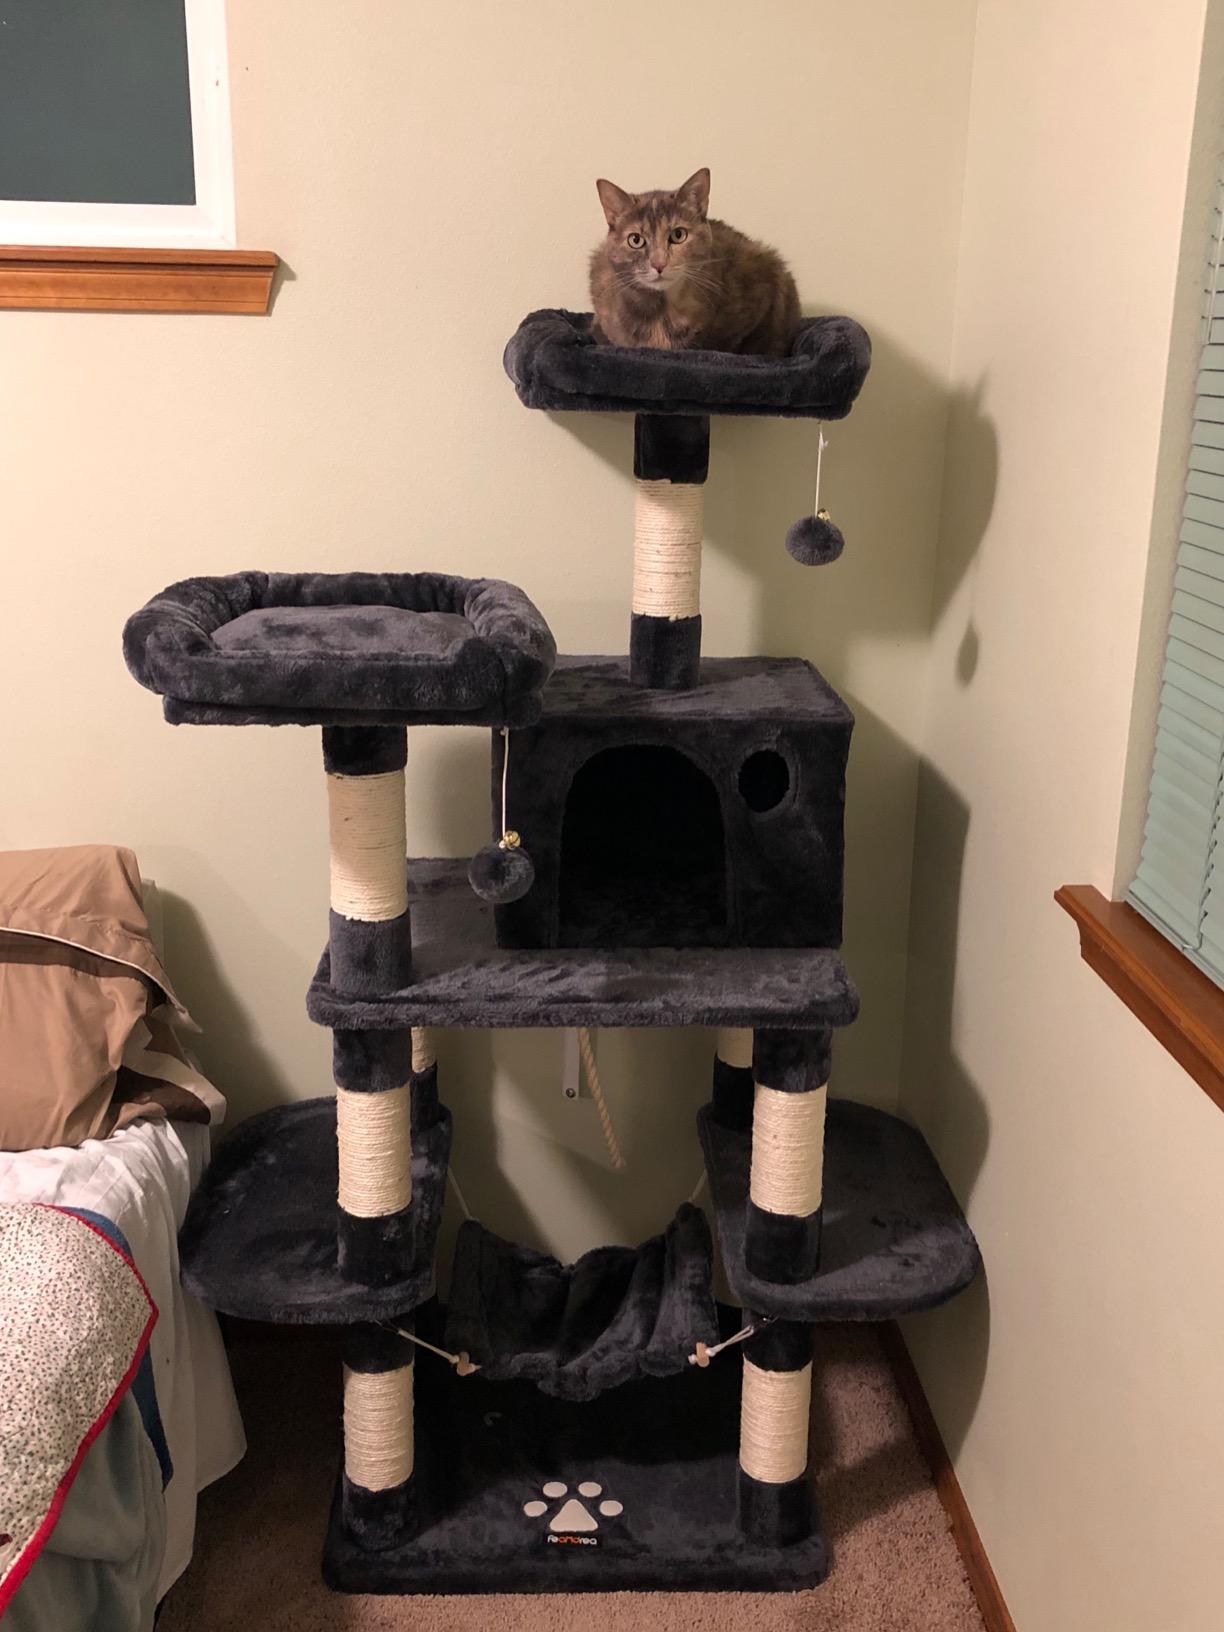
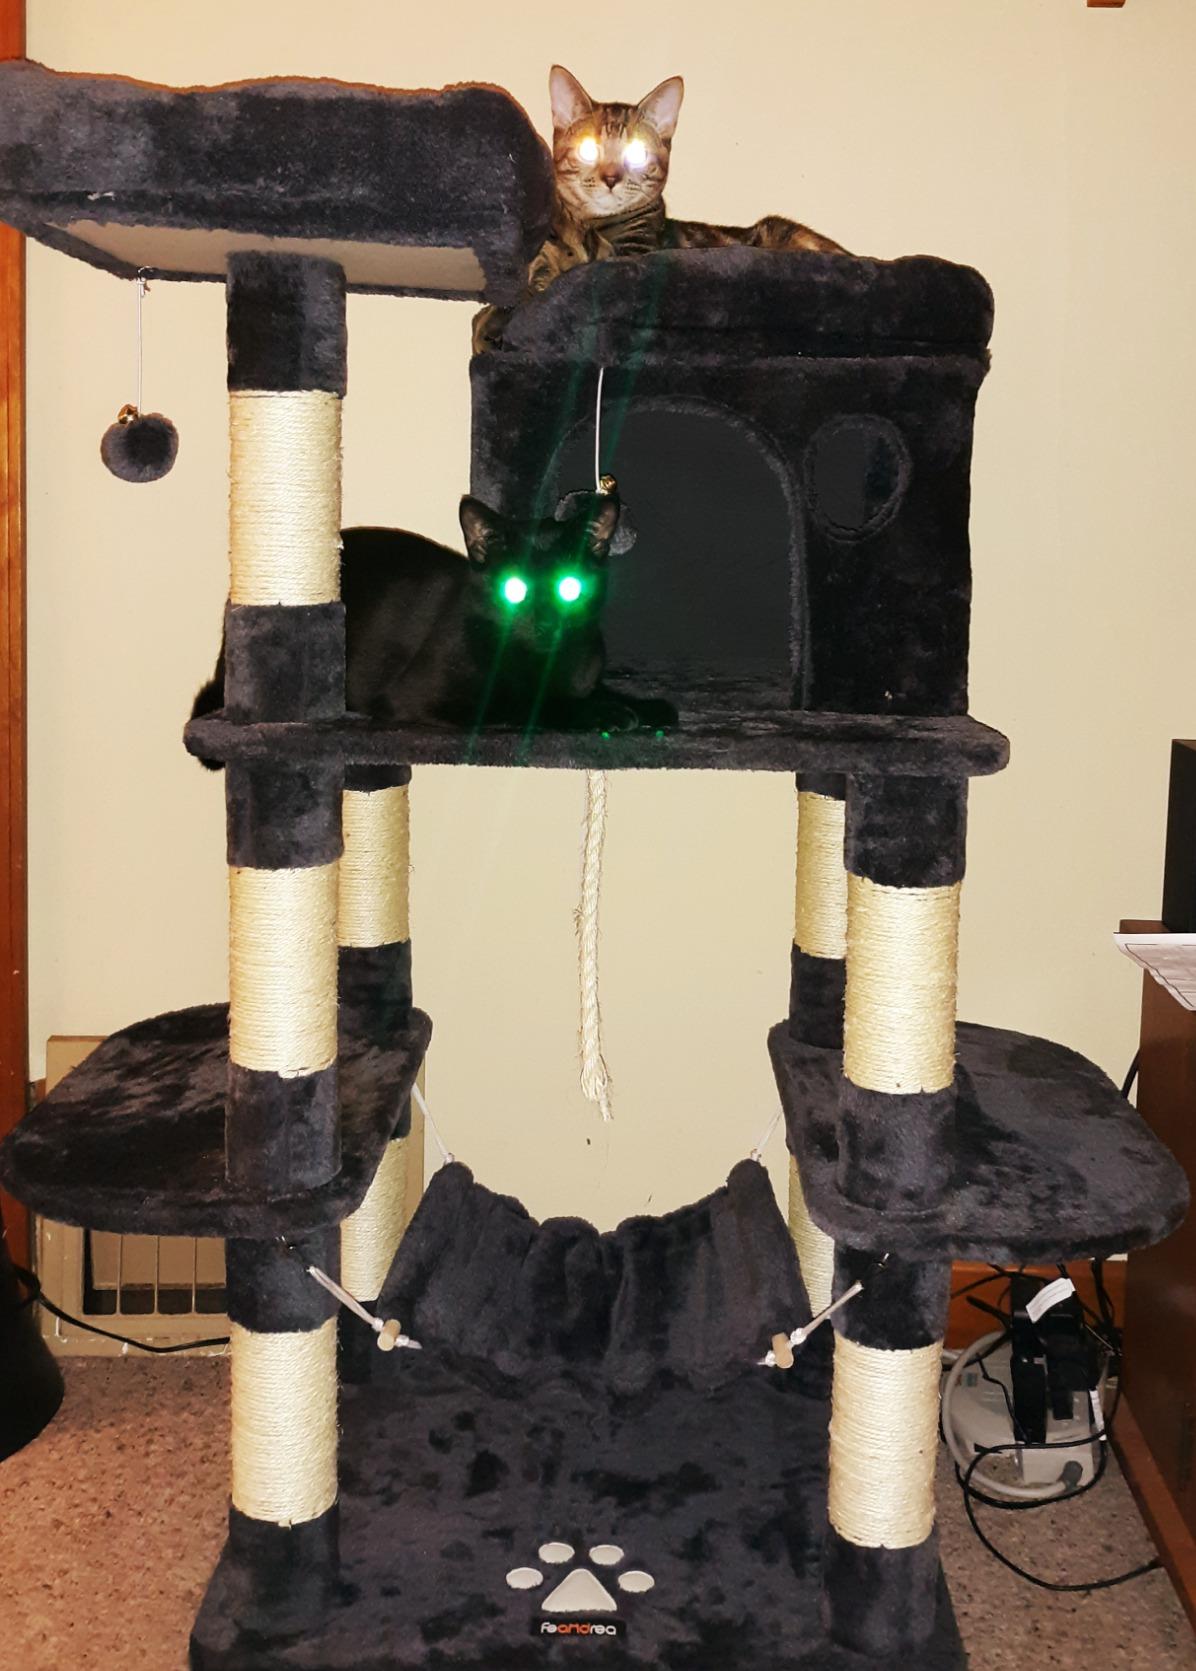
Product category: items_cat tree
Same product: yes